John Wick: Chapter 2

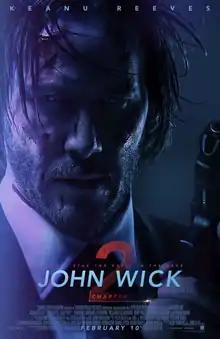
Theatrical release poster

John Wick: Chapter 2 is a 2017 American neo-noir action-thriller film directed by Chad Stahelski and written by Derek Kolstad. As the direct sequel to "John Wick" (2014), it is the second installment in the "John Wick" franchise. The film stars Keanu Reeves as the title character, with a supporting cast of Common, Laurence Fishburne, Riccardo Scamarcio, Ruby Rose, Lance Reddick, Peter Stormare, Bridget Moynahan, Franco Nero, John Leguizamo, and Ian McShane. The film's plot follows retired hitman John Wick (Reeves) as he is forced back into his old life to fulfill a blood oath to crime lord Santino D'Antonio (Scamarcio).